Anokha

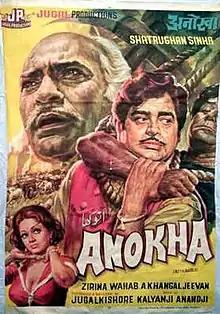
Movie Poster

Anokha is a 1975 Hindi-language action drama film directed by Jugal Kishore. It is one of the first film where Shatrughan Sinha signed as a hero.